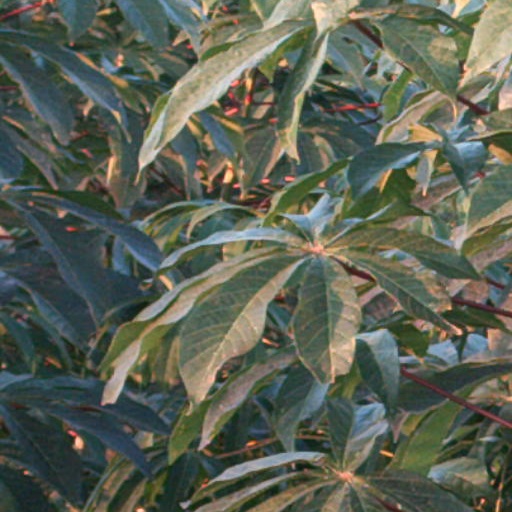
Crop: cassava